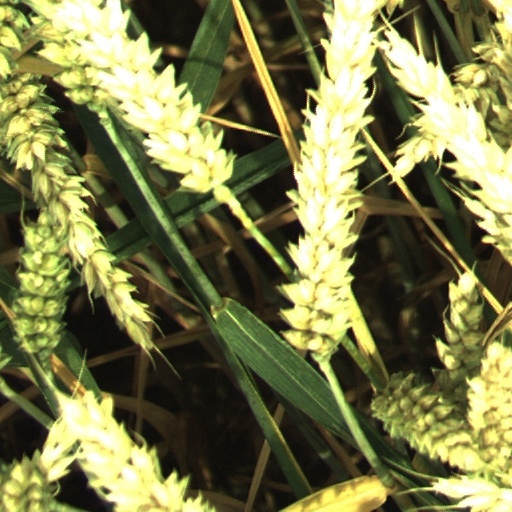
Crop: wheat